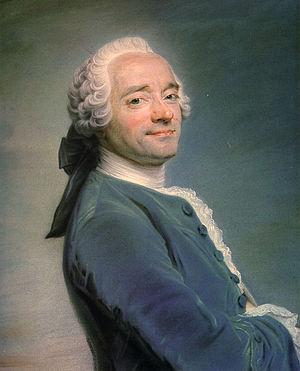
Le musée de Picardie est un musée d'art et d'archéologie situé à Amiens, en France. Il regroupe de riches collections qui vont de la Préhistoire au XXᵉ siècle, notamment en archéologie et en peinture. Il a reçu le label « musée de France »